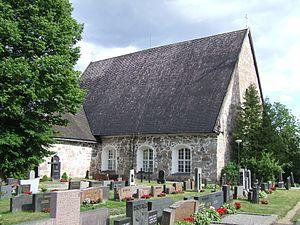
Cet article recense les églises évangéliques-luthériennes de Finlande.